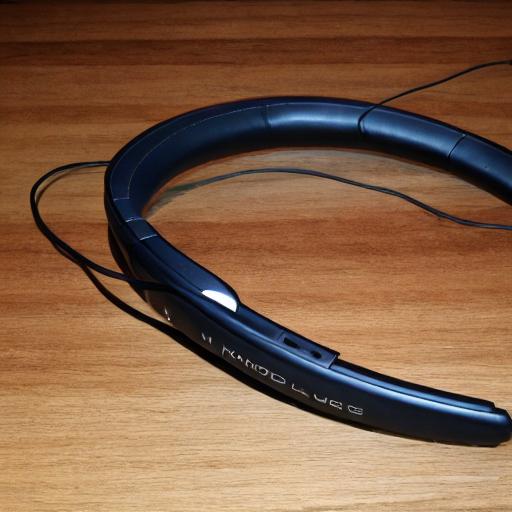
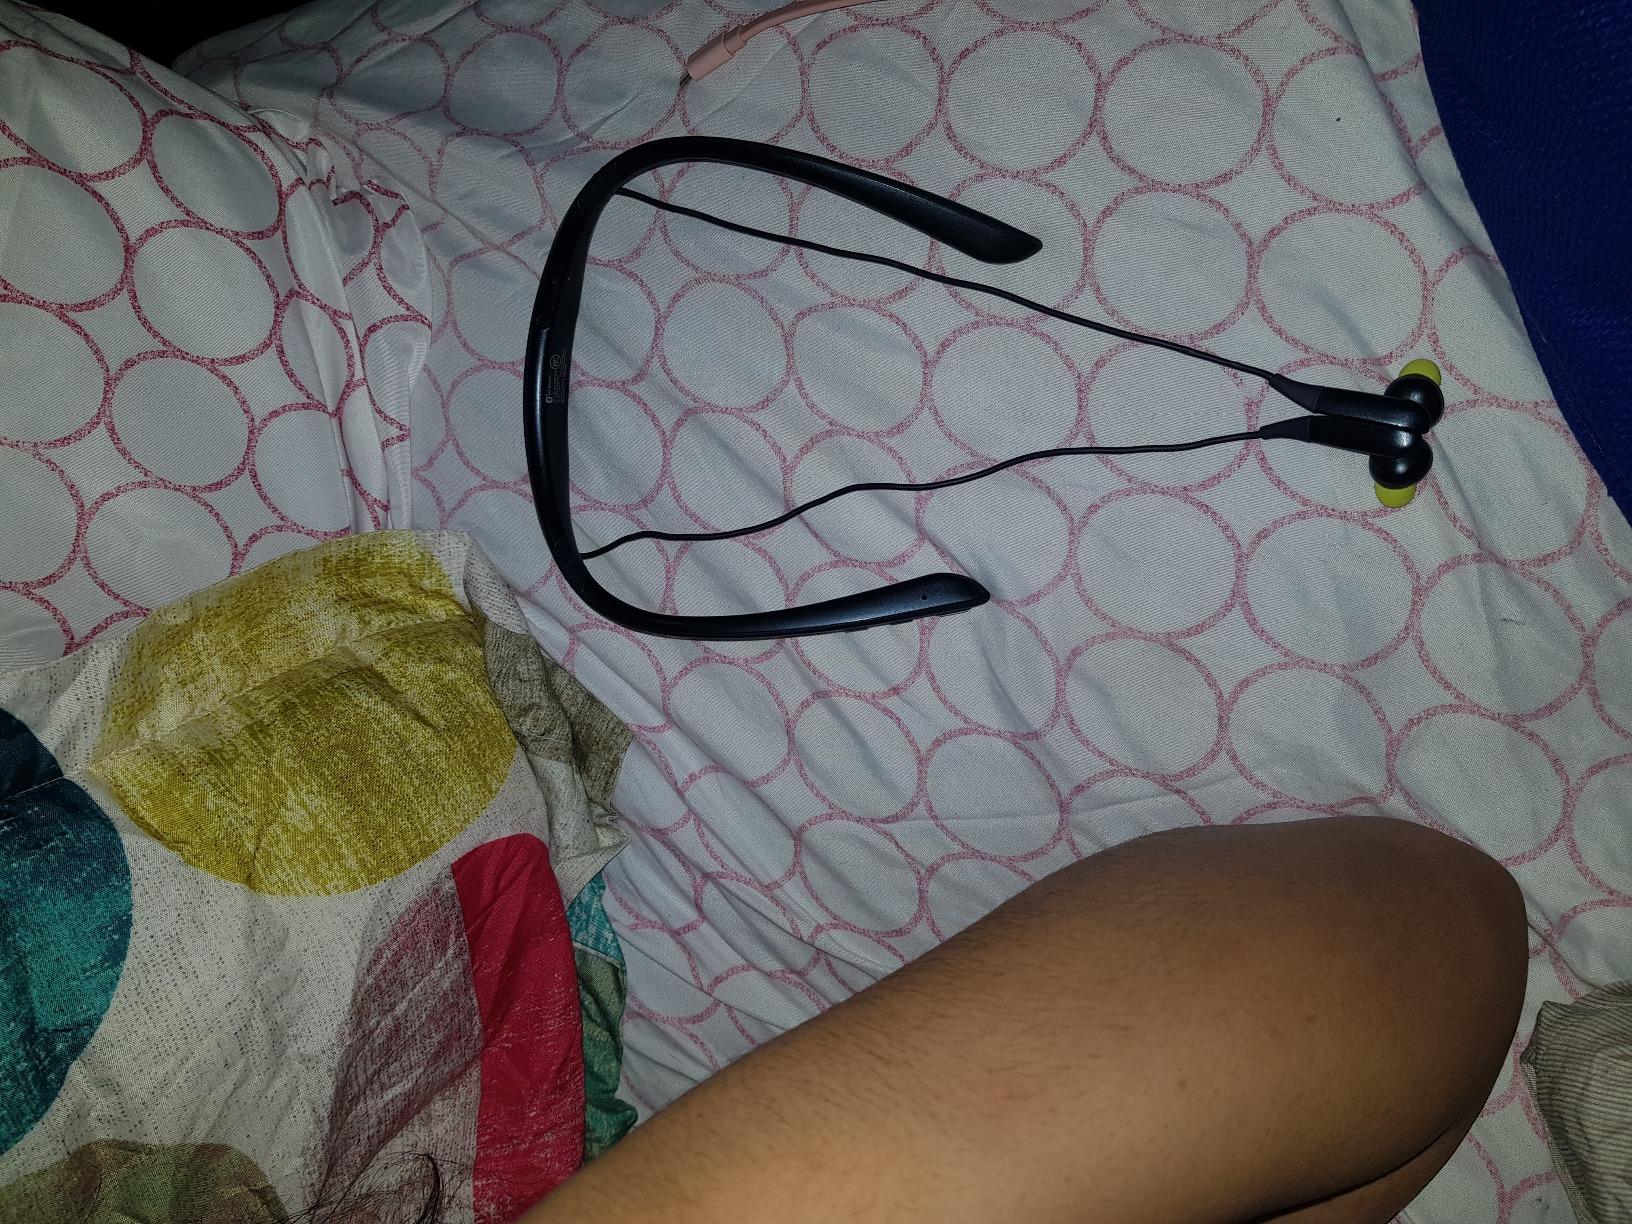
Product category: headphones
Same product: no